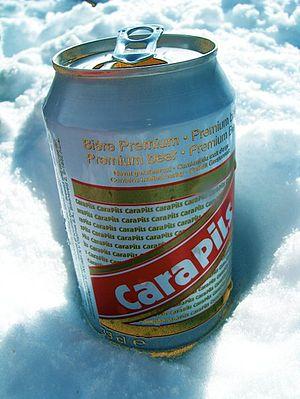
La Cara Pils est une bière blonde de type pils bon marché commercialisée par le groupe Colruyt en Belgique sous le label discount Everyday.